West Africa

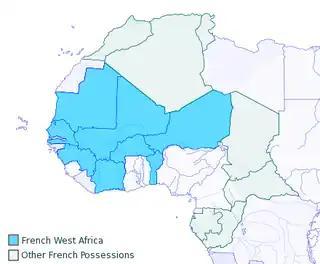
French in West Africa

Meanwhile, south of Sudan, strong city-states arose in Igboland, such as the 10th-century Kingdom of Nri, which helped birth the arts and customs of the Igbo people, Bono State in the 11th century, which gave birth to the numerous Akan States, while Ife rose to prominence around the 12th century. Further east, Oyo arose as the dominant Yoruba state and the Aro Confederacy as a dominant Igbo state in modern-day Nigeria.